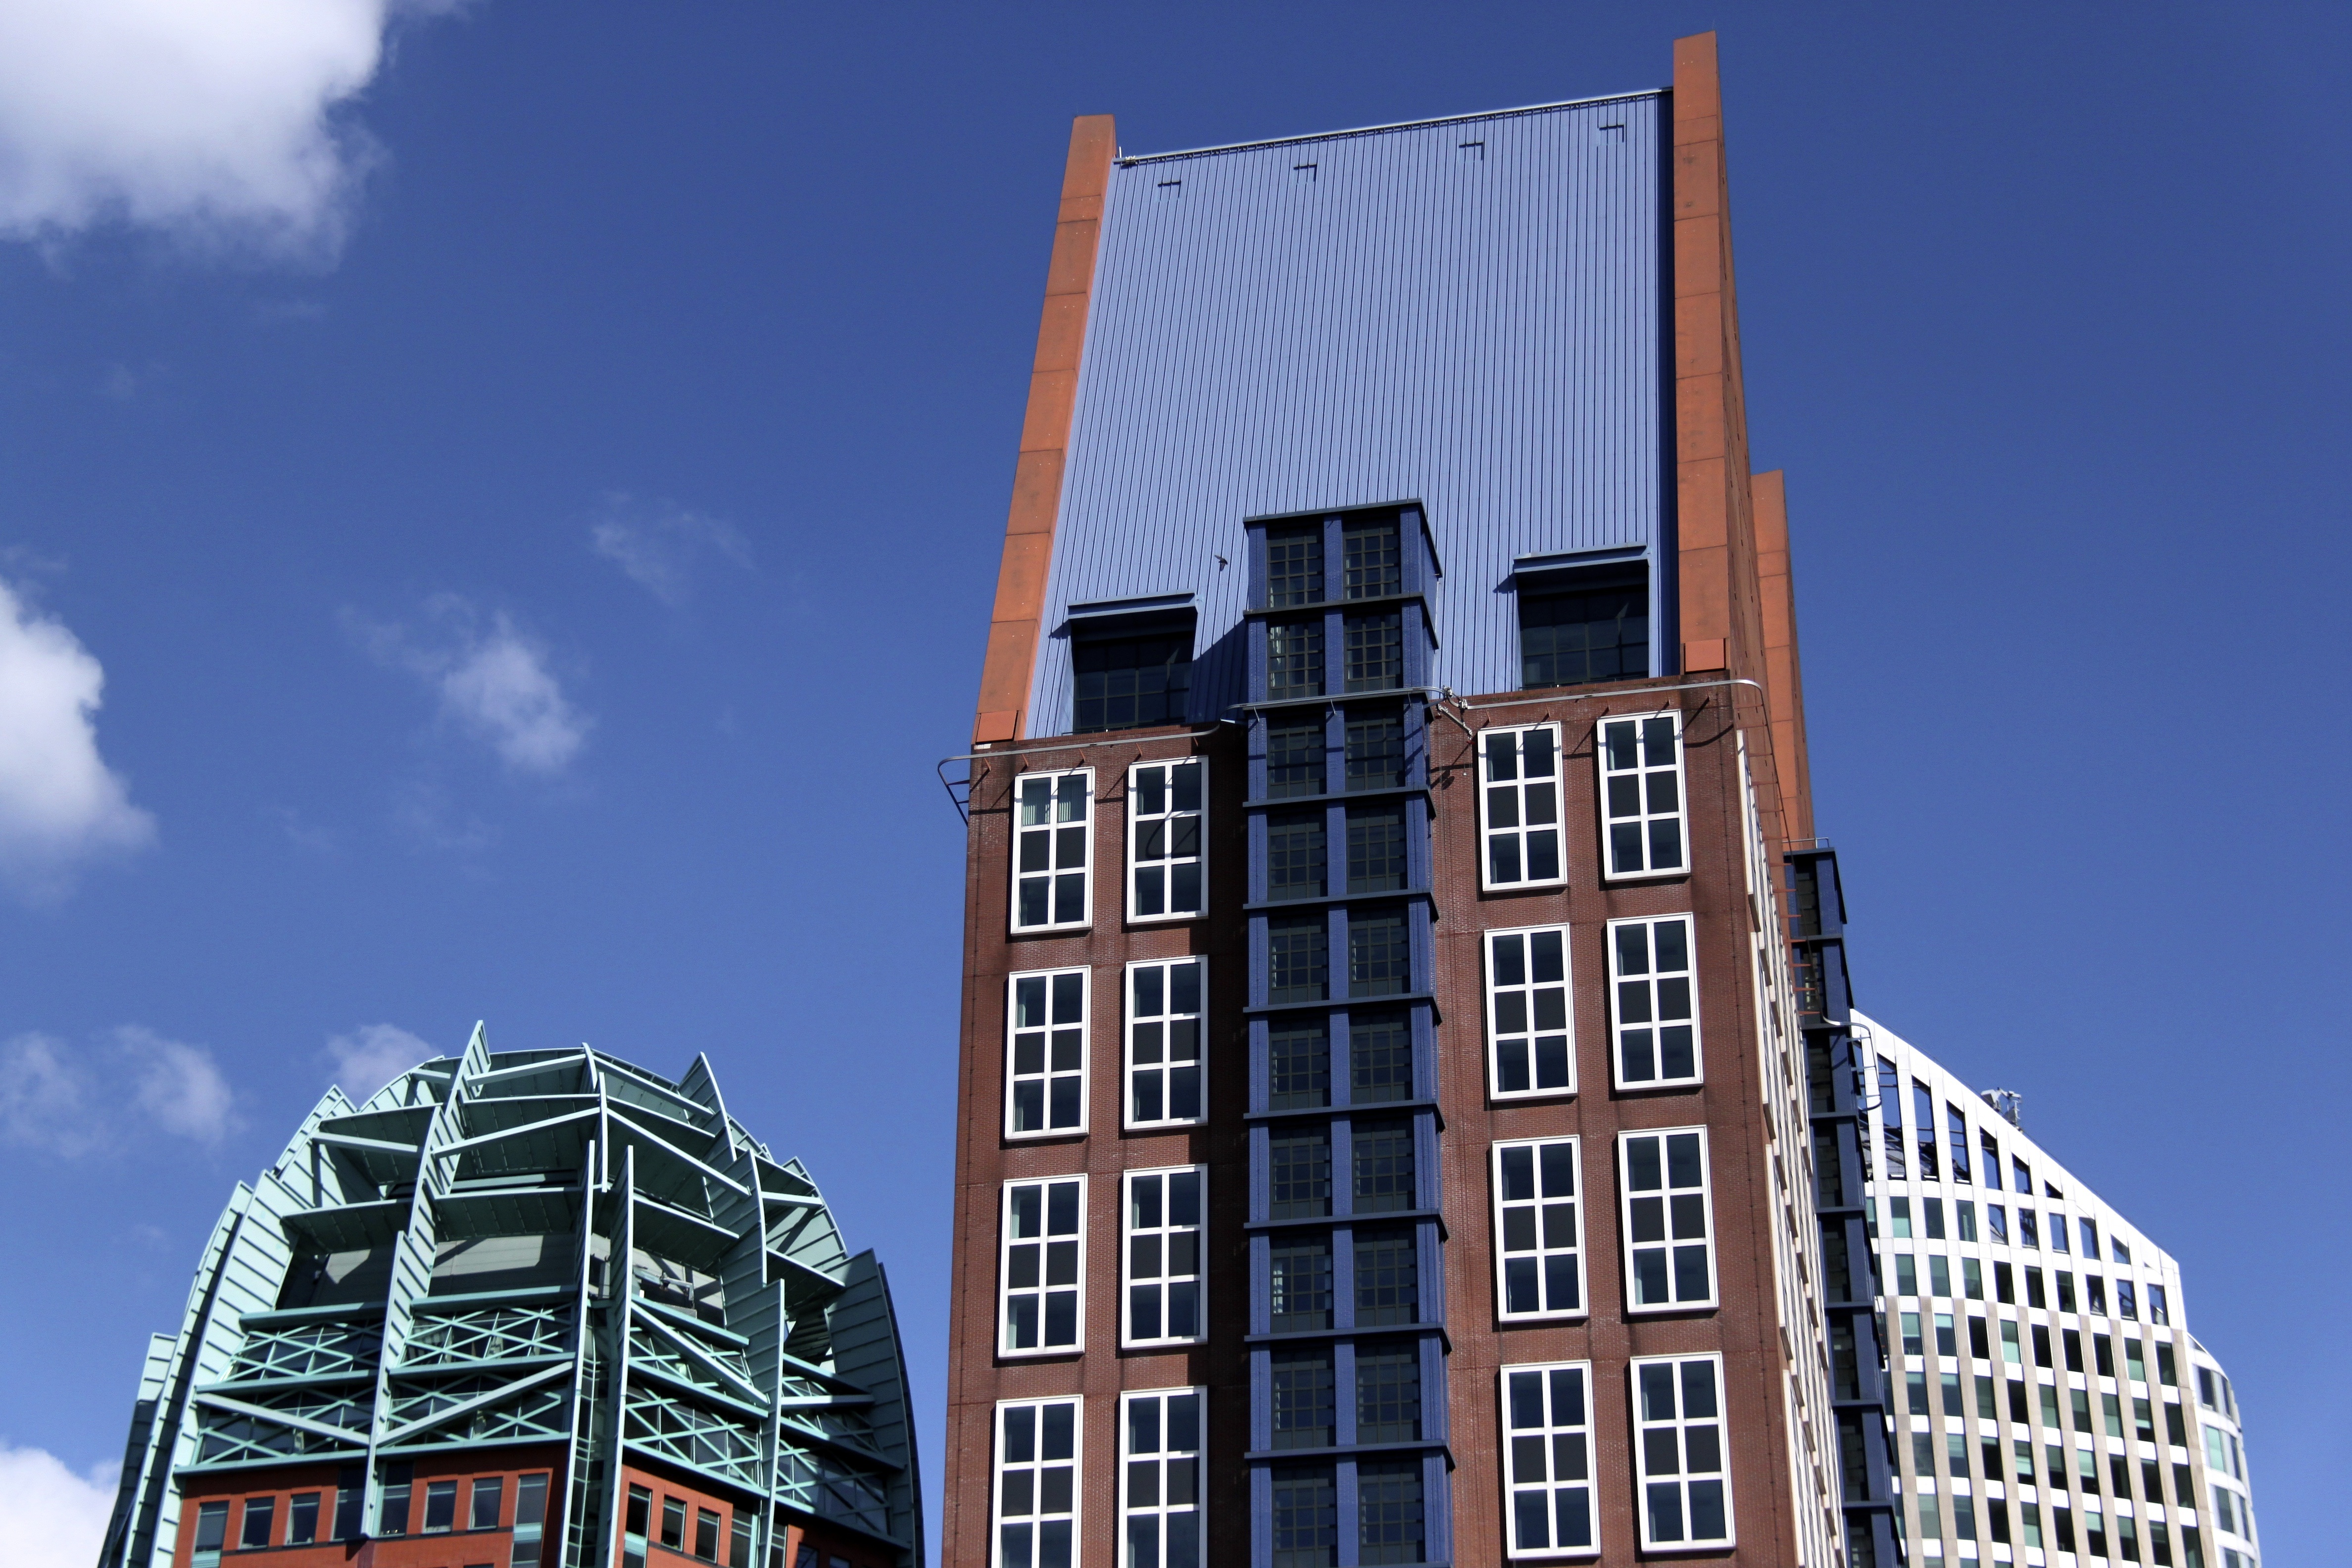
architecture, building, city, skyscraper, cityscape, downtown, tower, landmark, facade, tower block, government, metropolis, neighbourhood, the hague, ministries, urban area, residential area, metropolitan area